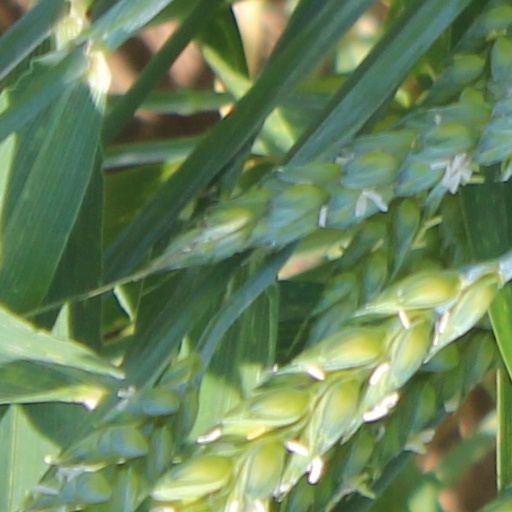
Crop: wheat